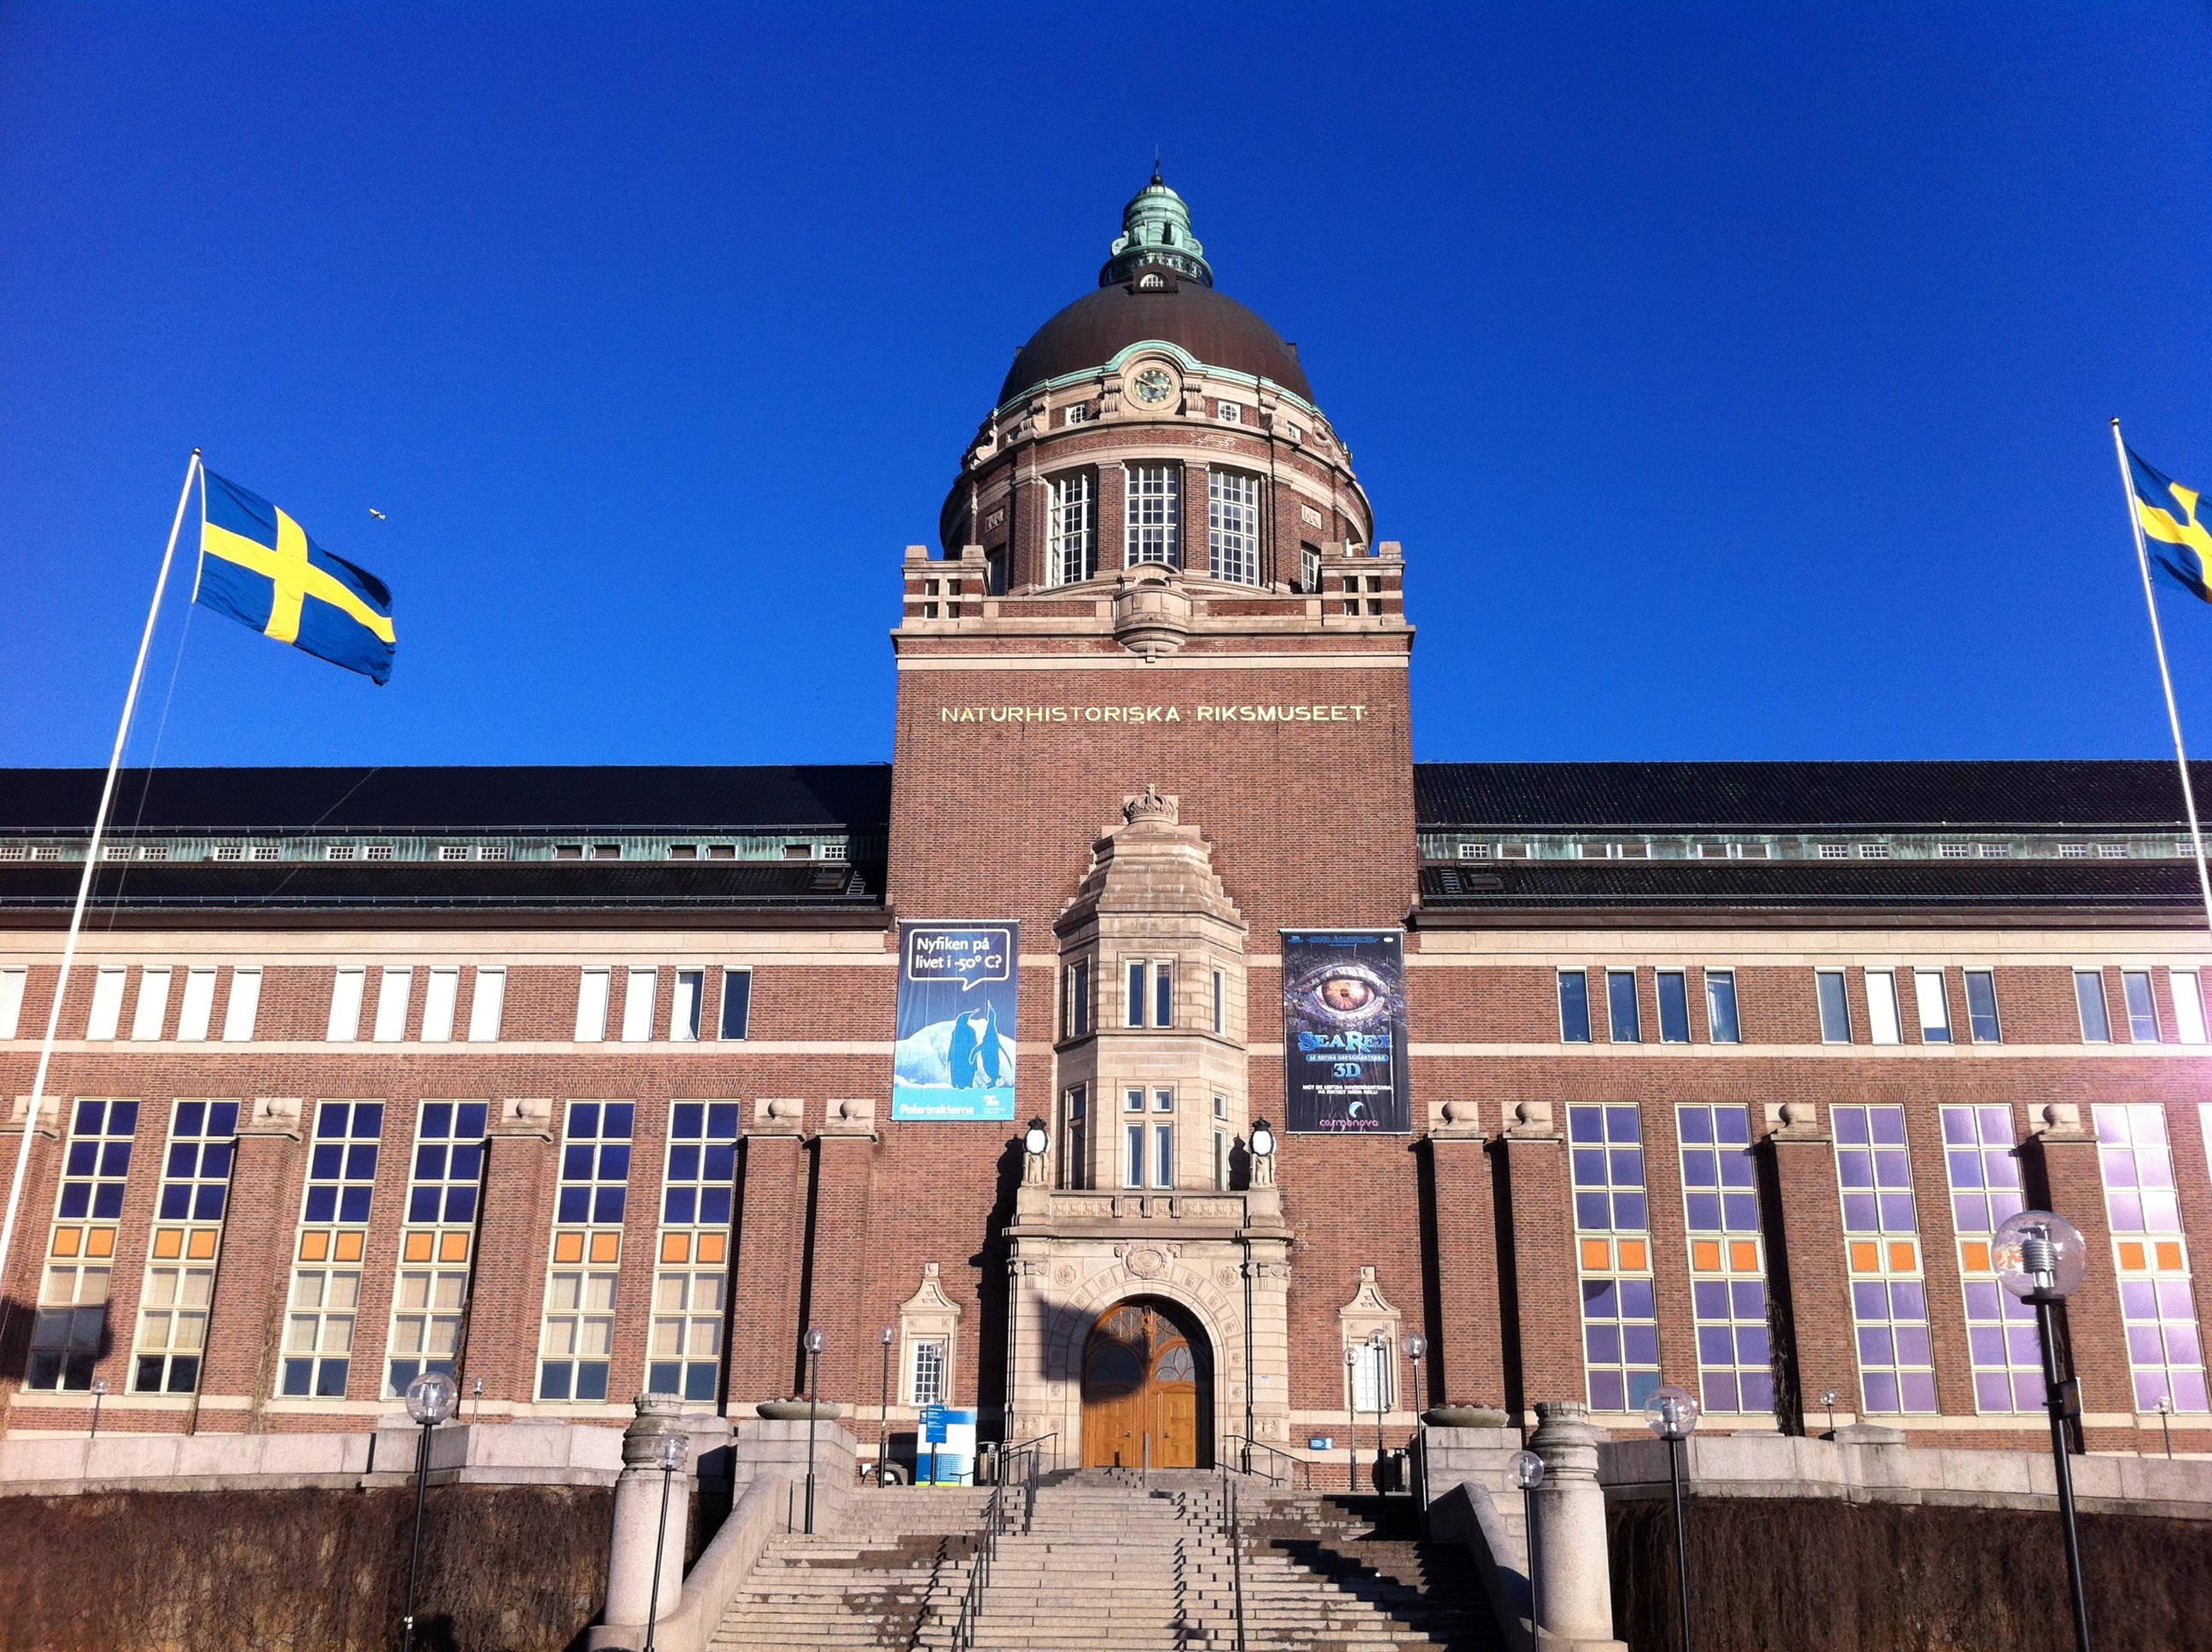
architecture, building, downtown, museum, plaza, landmark, facade, tourism, place of worship, sweden, town square, stockholm, swedish museum of natural history, naturhistoriska riksmuseet